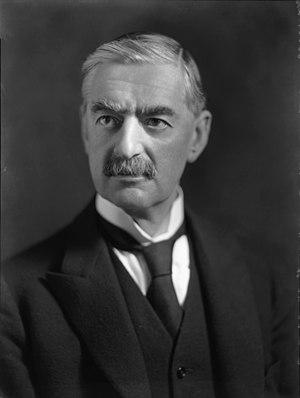
Le chef du Parti conservateur est le dirigeant du Parti conservateur, au Royaume-Uni.
Arthur Neville Chamberlain est un homme d'État britannique, membre du Parti conservateur et Premier ministre du Royaume-Uni de mai 1937 à mai 1940. Il est surtout connu pour sa politique étrangère d’apaisement, qui s’est notamment traduite par la signature des accords de Munich en 1938. Après la déclaration de guerre du Royaume-Uni à l’Allemagne nazie le 3 septembre 1939, Chamberlain dirige le pays durant les huit premiers mois de la Seconde Guerre mondiale.